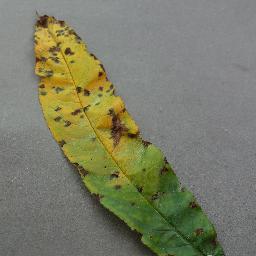
Label: Peach___Bacterial_spot